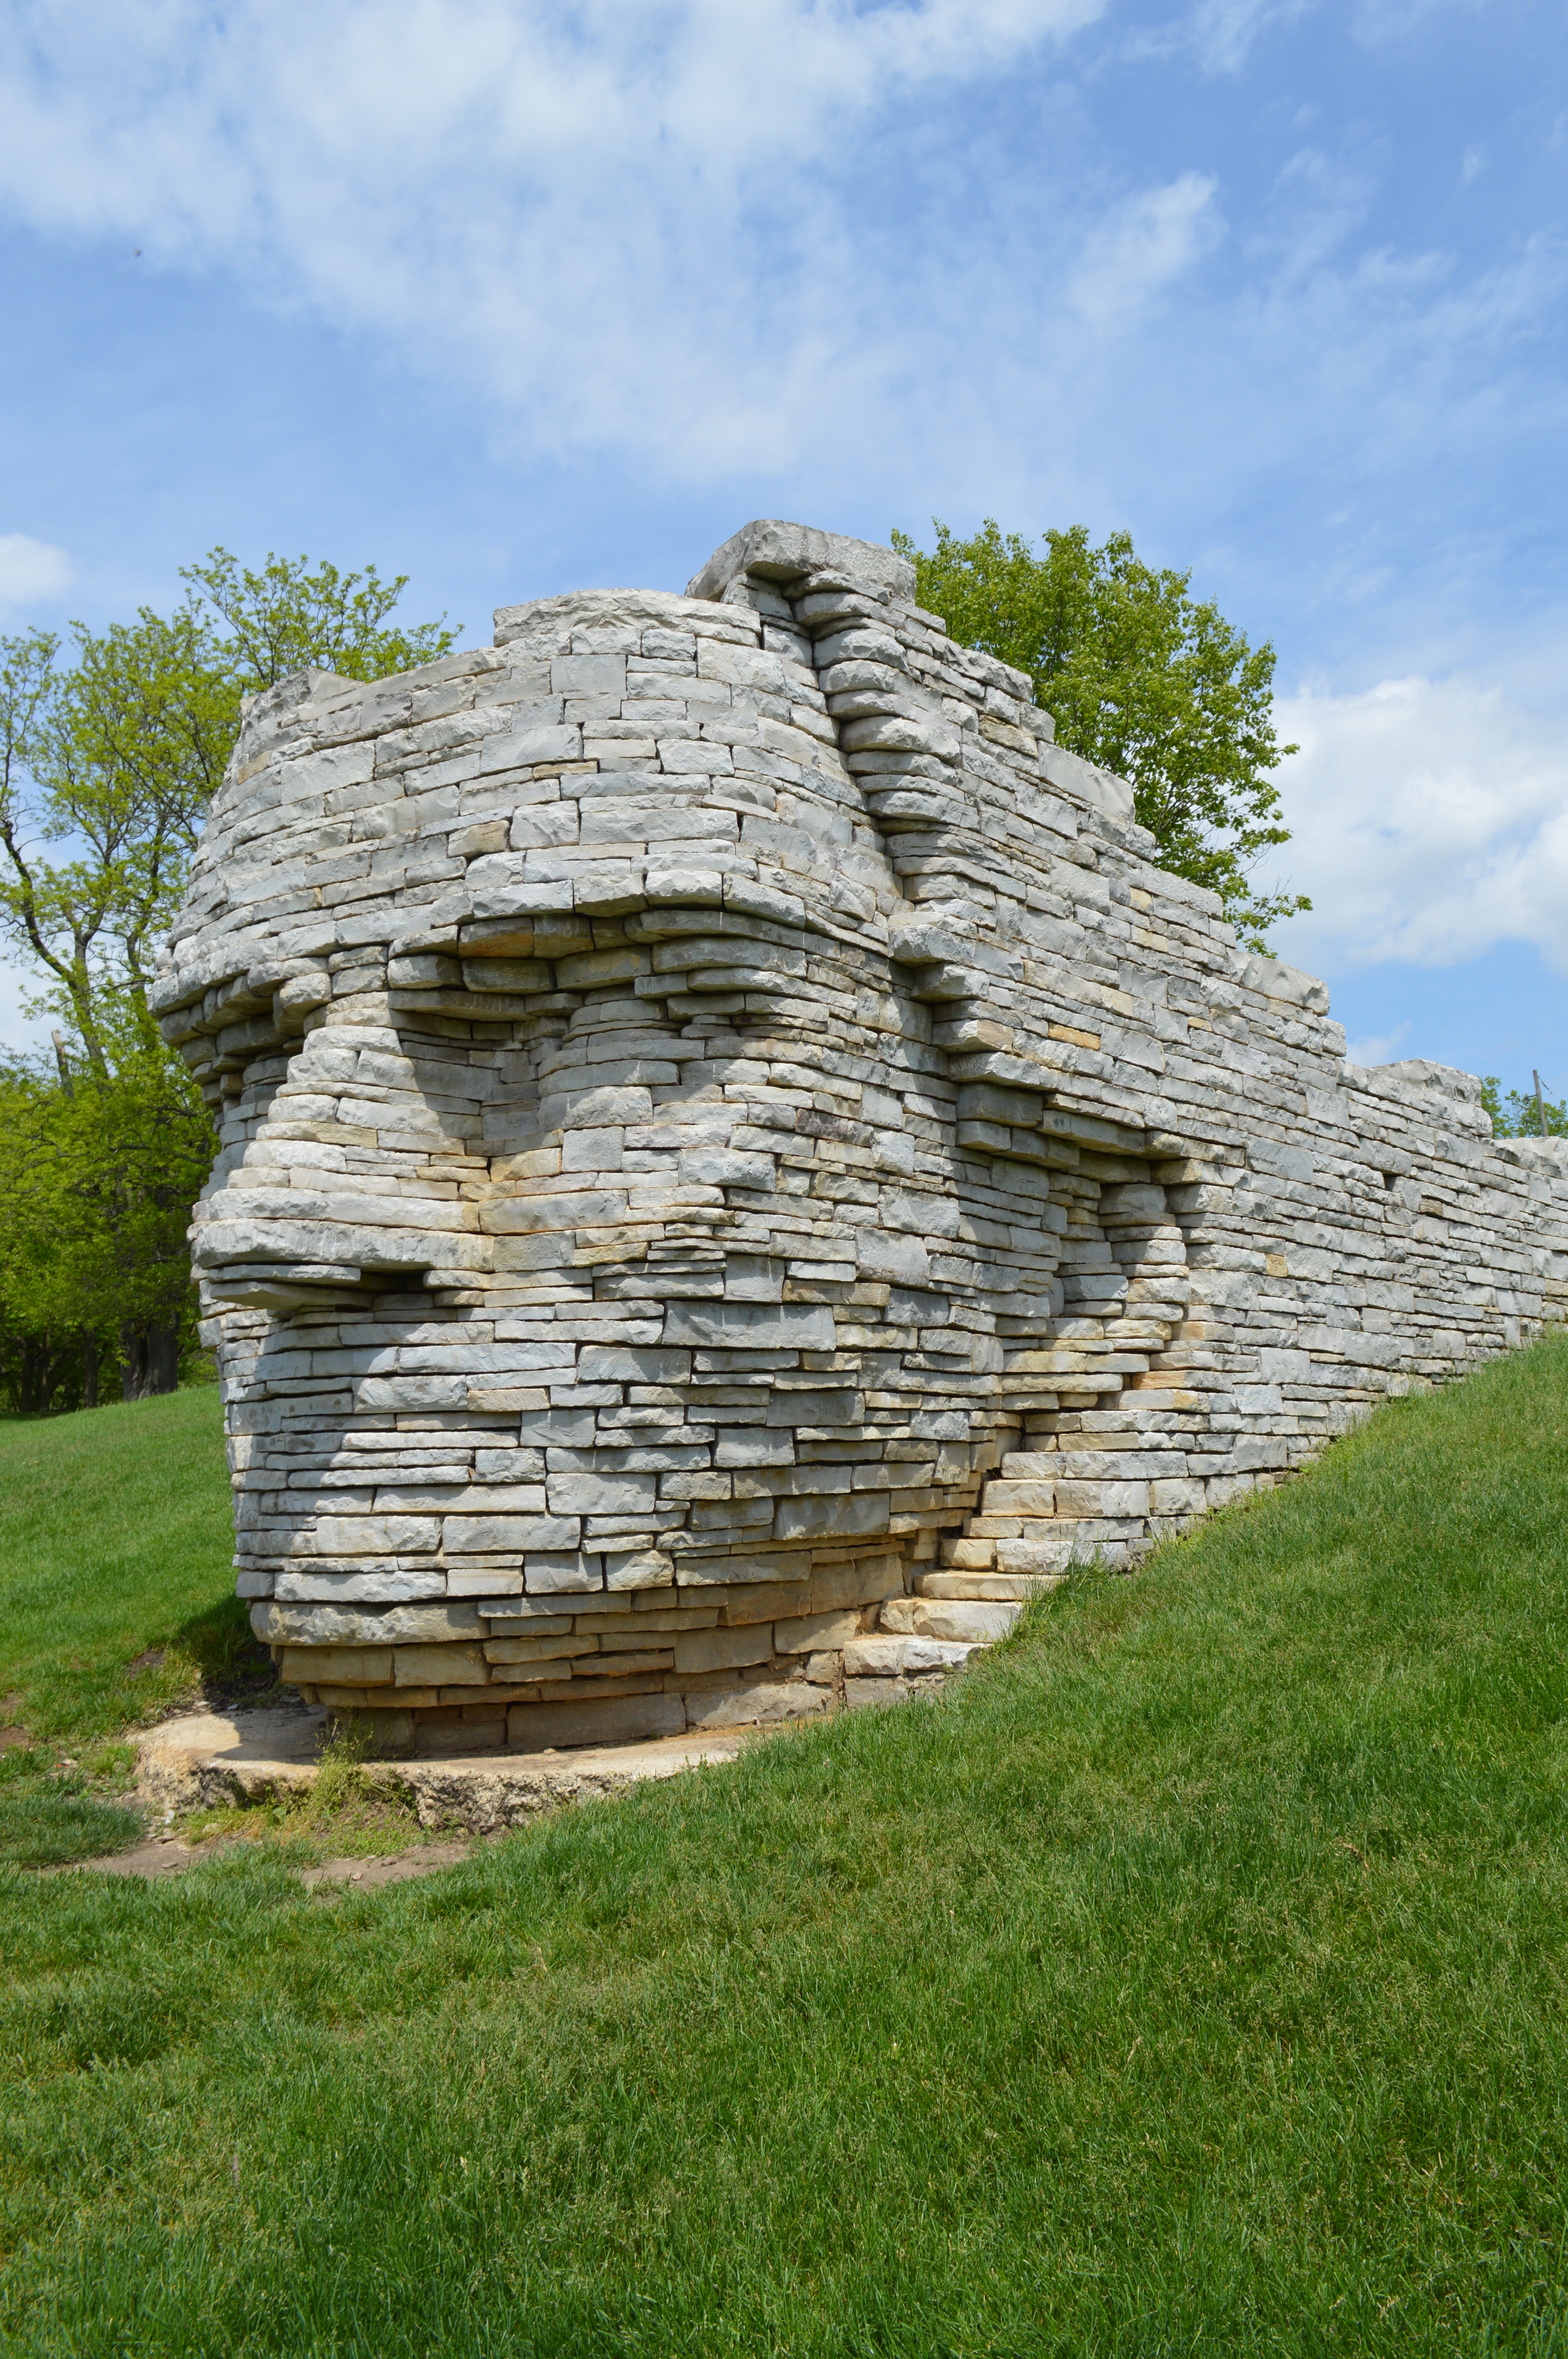
tree, rock, monument, ancient, landmark, sightseeing, historic, tourism, terrain, education, sculpture, art, temple, ruins, limestone, culture, history, famous, historical, tribes, chief, native american, archaeological site, indian chief, american history, ancient history, maya civilization, leather lips, dublin ohio, large sculpture, ohio history, indian tribes, rock sculpture